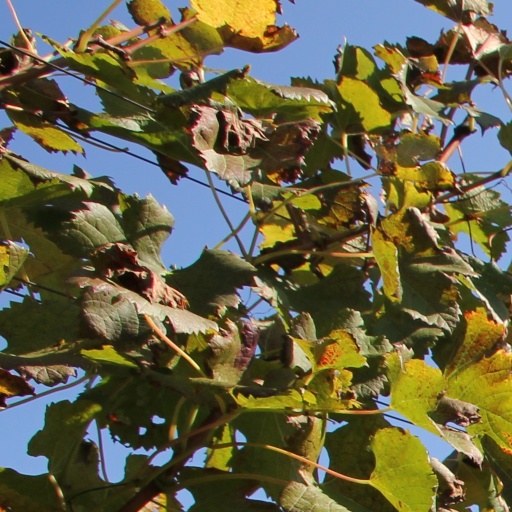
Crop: grape